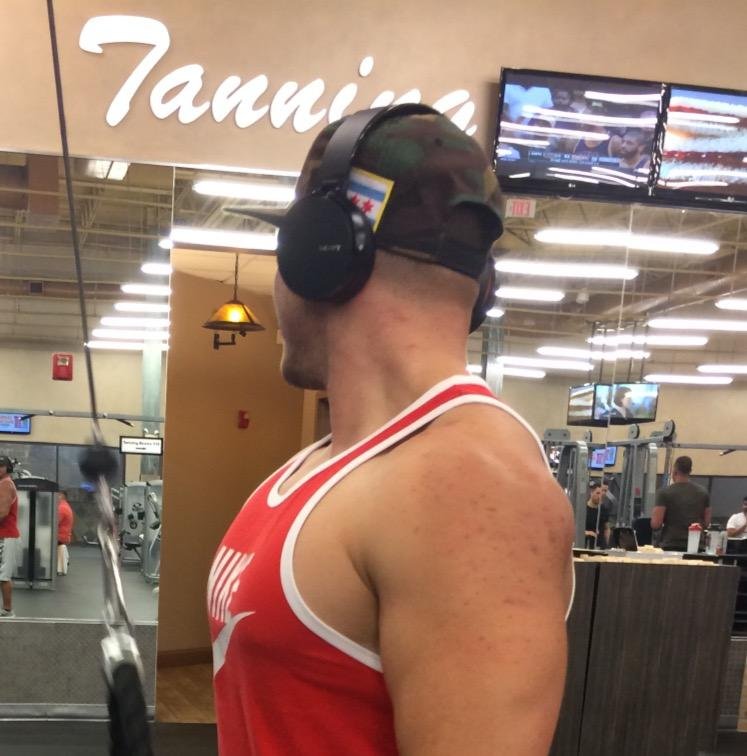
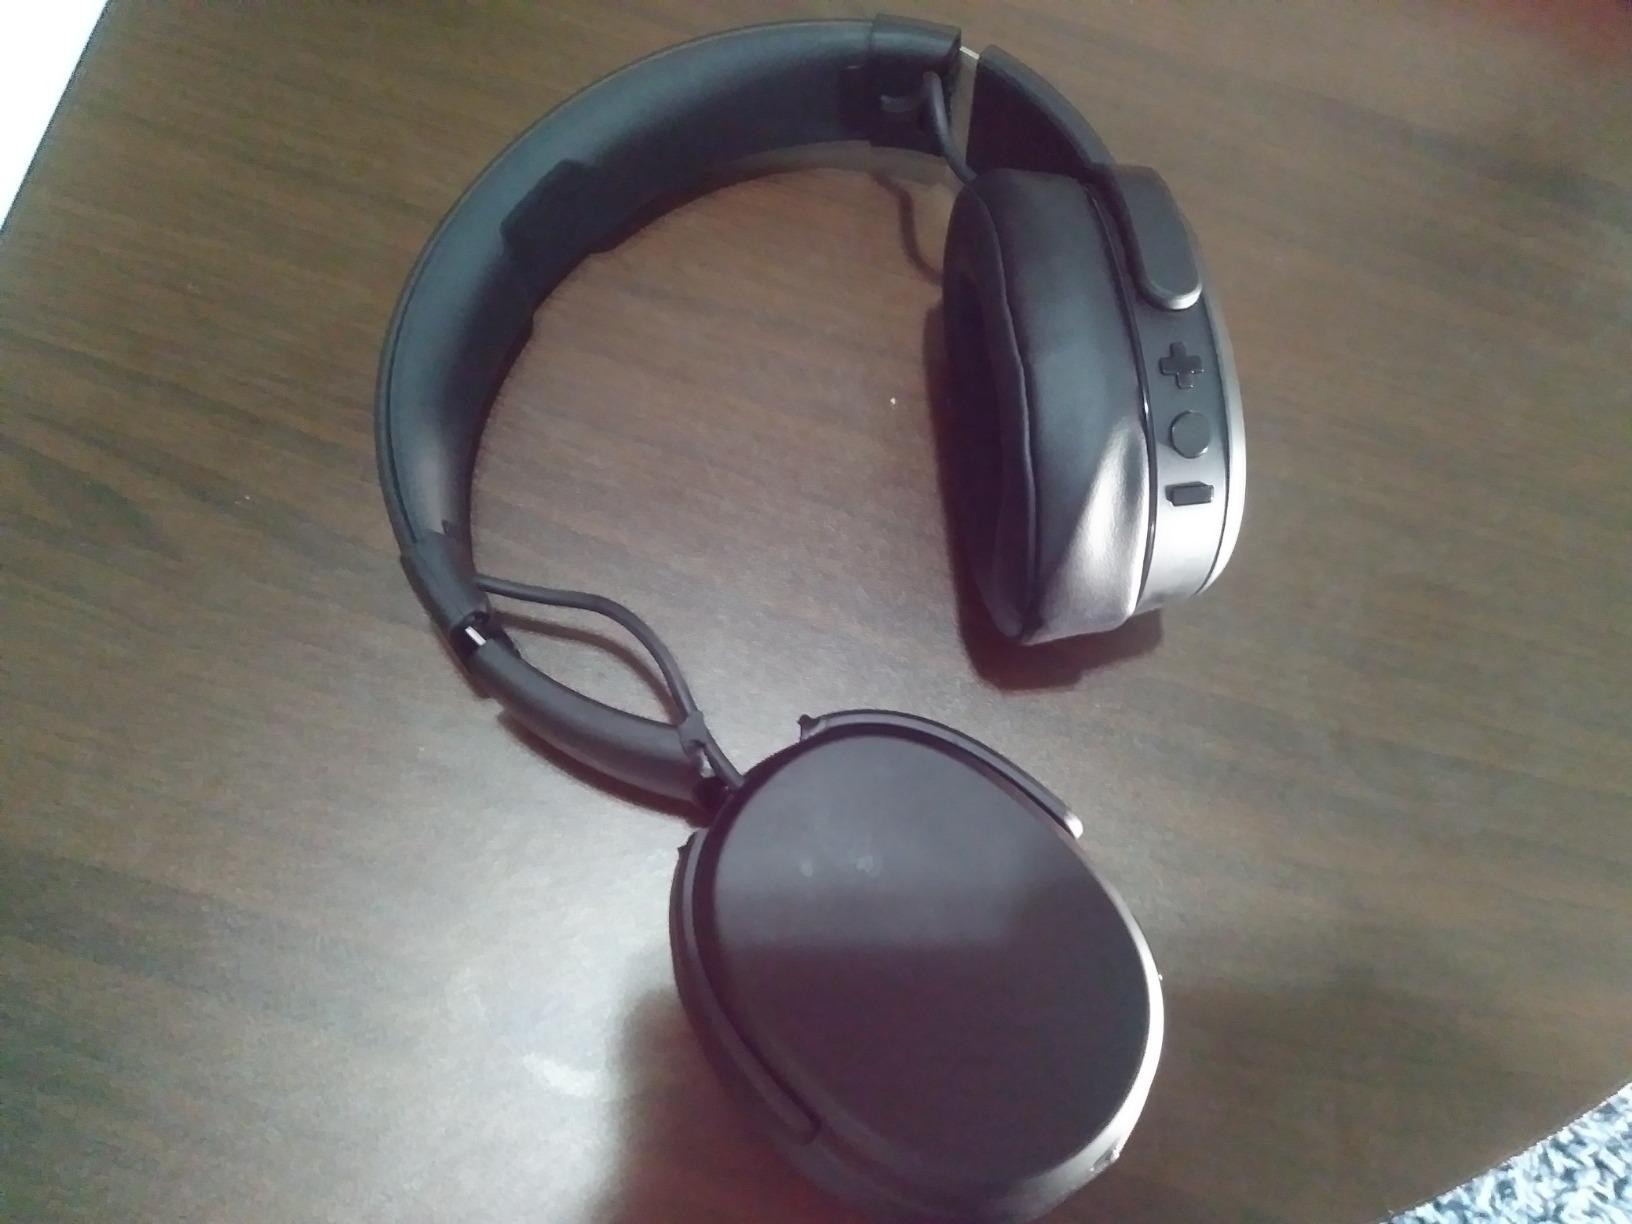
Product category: headphones
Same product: no